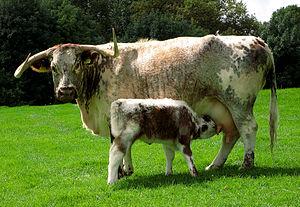
L'Allemagne, pays carrefour du nord de l'Europe, est un lieu de métissage bovin depuis très longtemps.